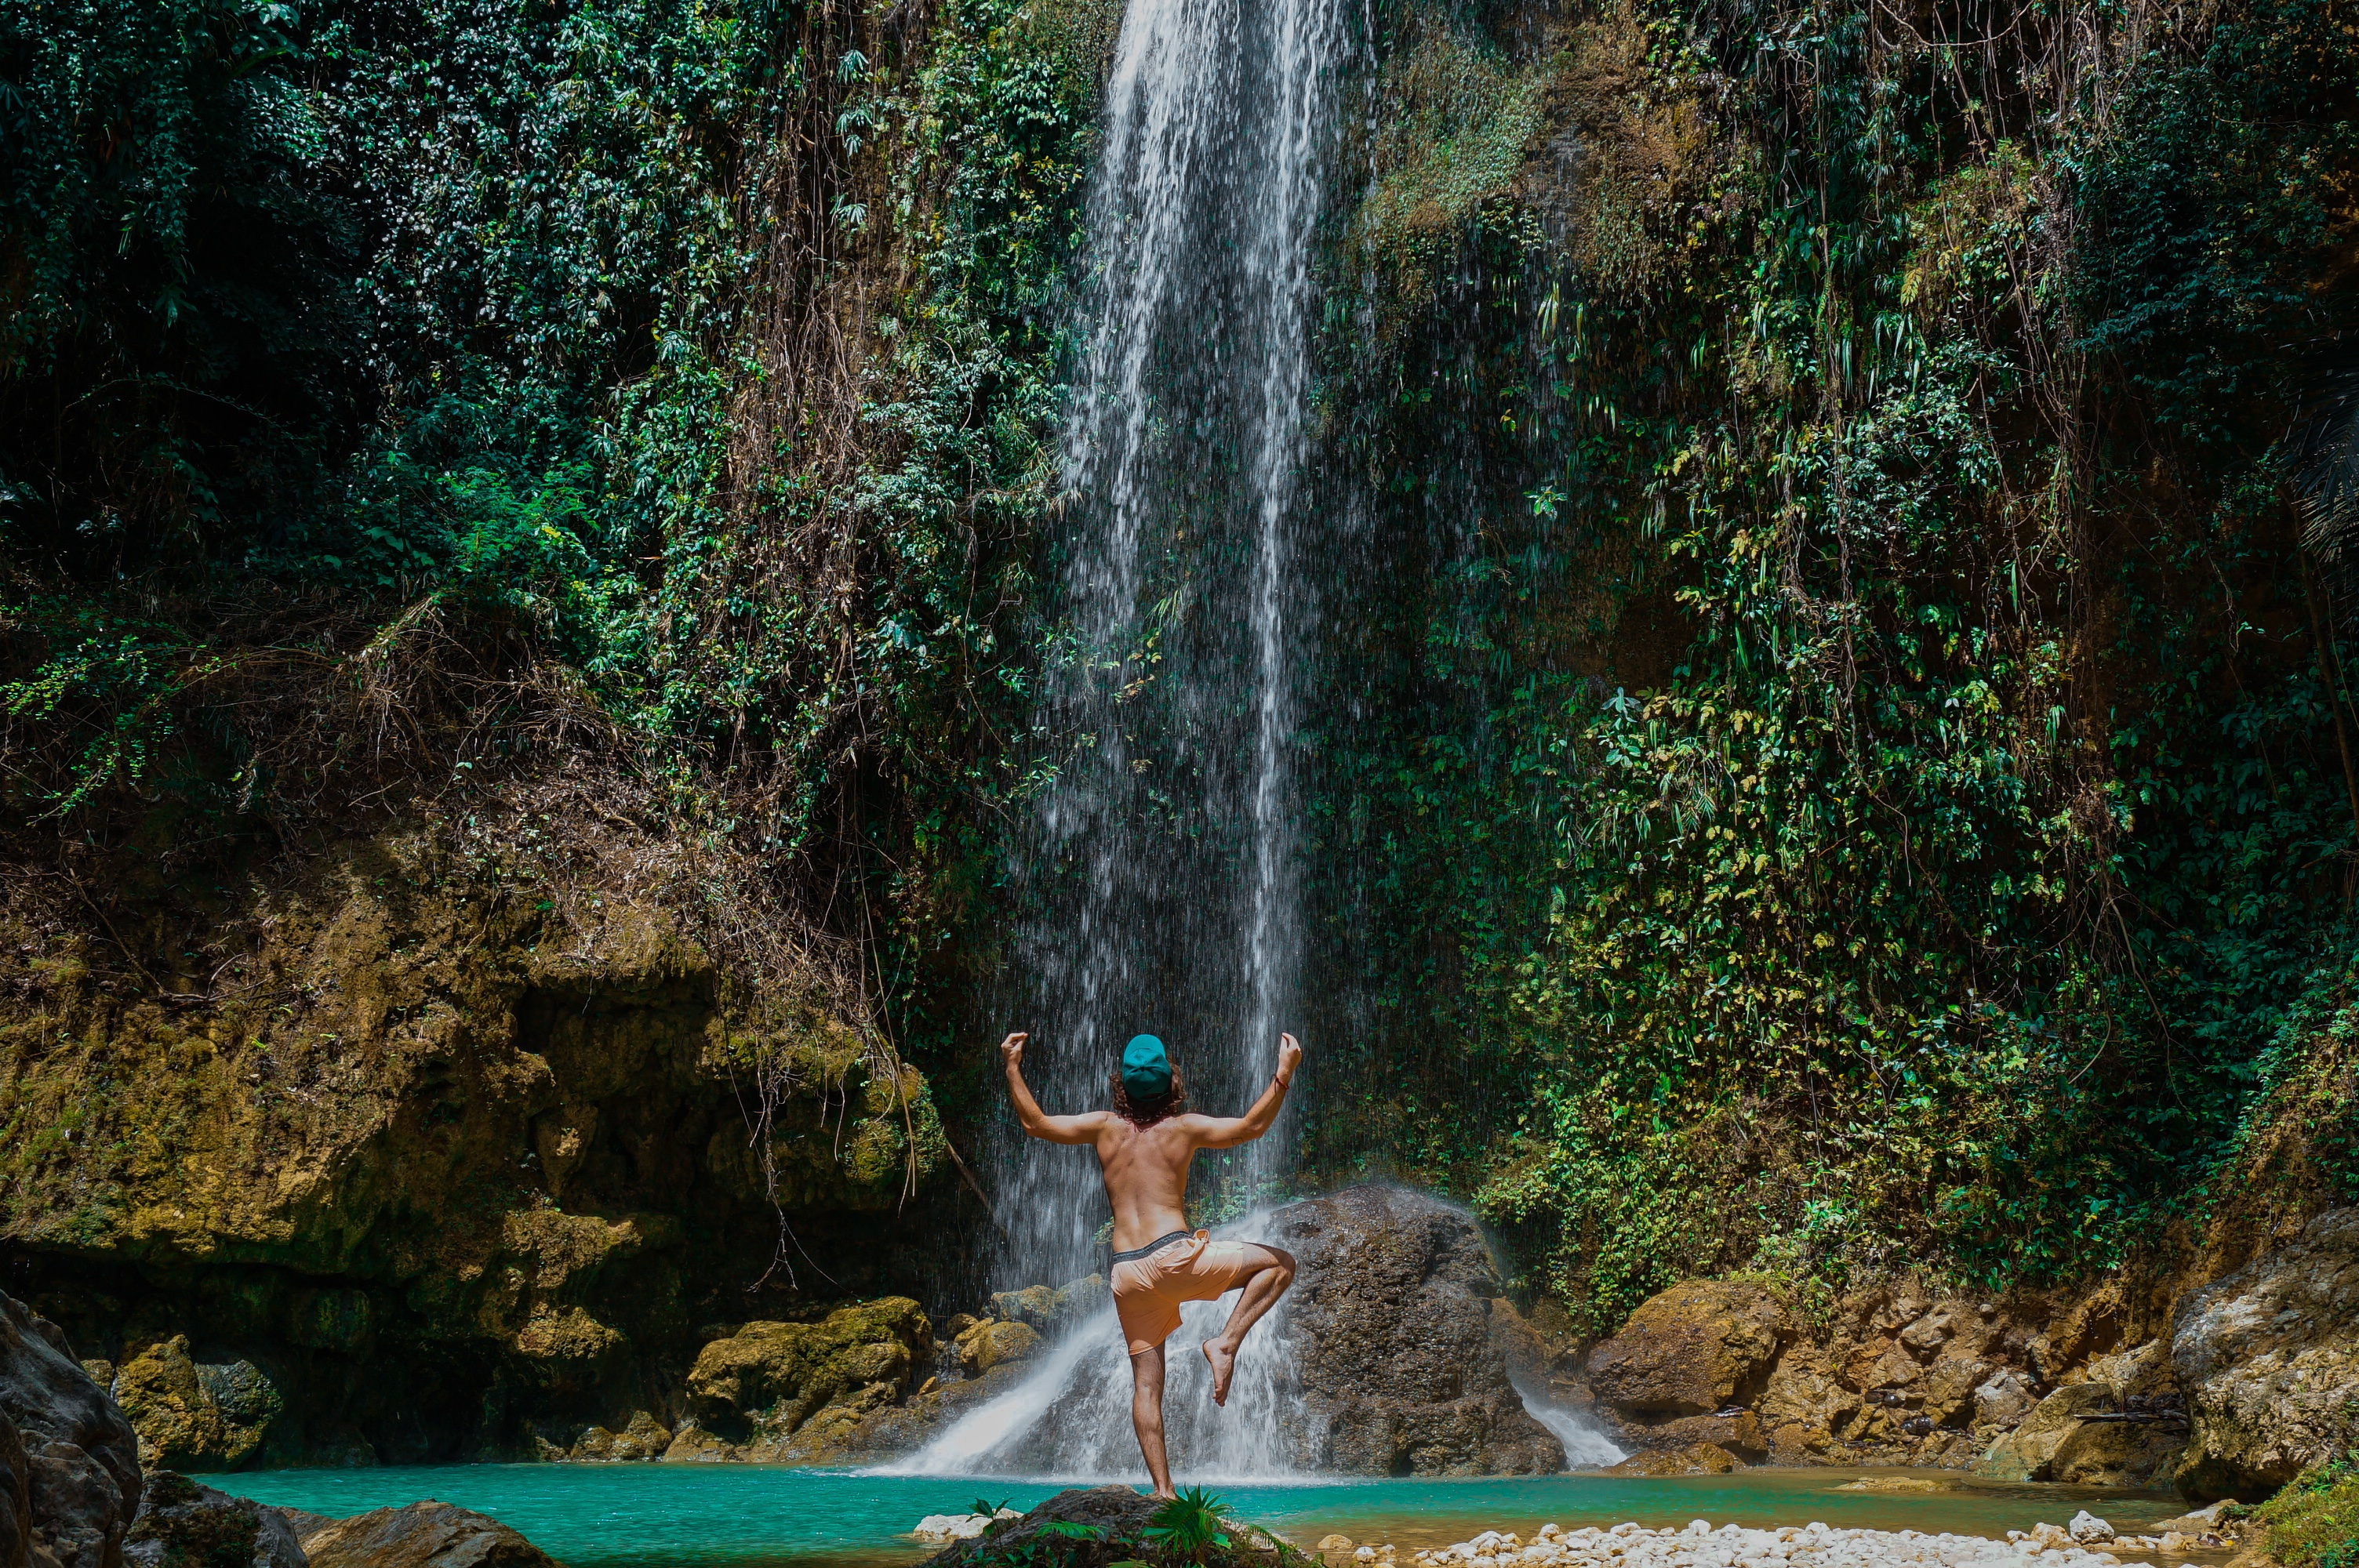
tree, water, nature, forest, waterfall, wilderness, stream, jungle, body of water, rainforest, woodland, habitat, water feature